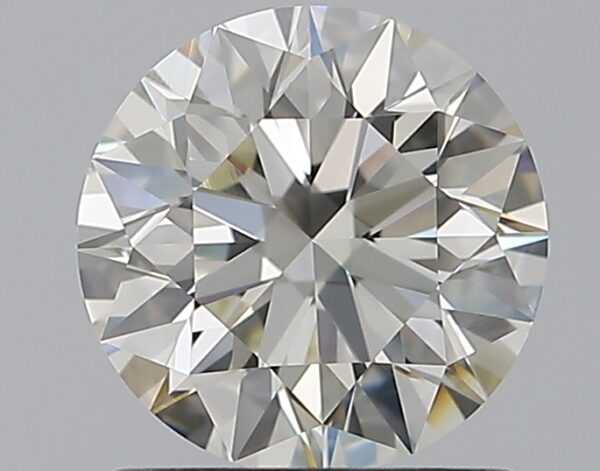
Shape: round
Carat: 1.03
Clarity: VS1
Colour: J
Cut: EX
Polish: EX
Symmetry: EX
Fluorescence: N
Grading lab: GIA
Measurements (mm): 6.46 x 6.47 x 4.03